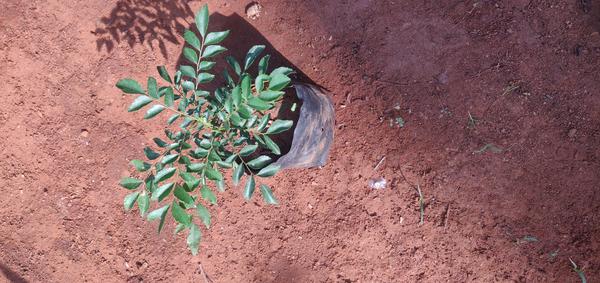
Plant: Curry_Leaf